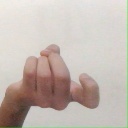
अक्षर: ज